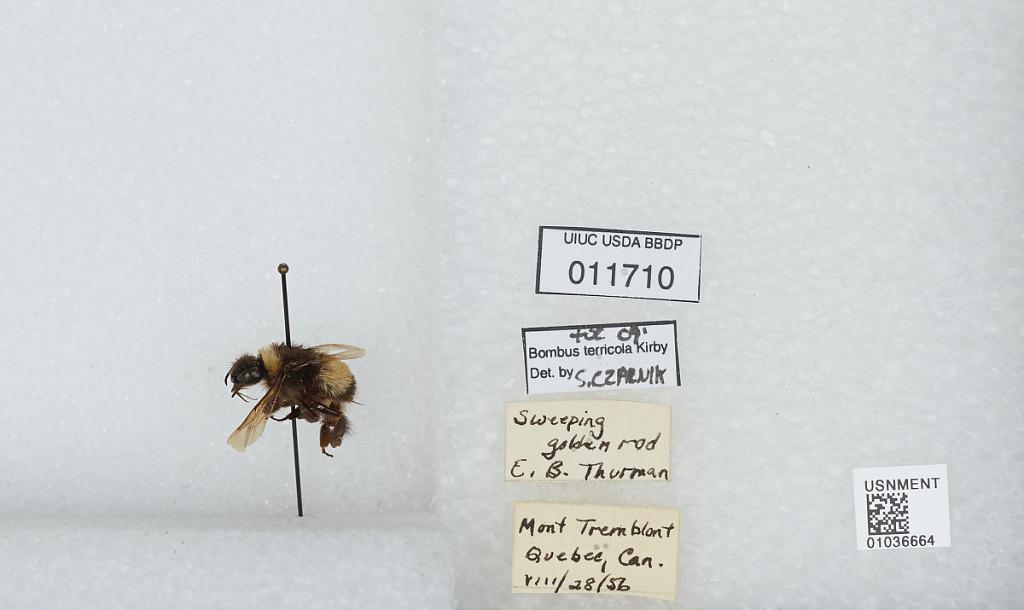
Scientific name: Bombus (Bombus) terricola Kirby
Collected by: E. Thurman
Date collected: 1956-8-28
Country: Canada
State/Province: Quebec
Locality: Mont Tremblant
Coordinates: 46.1614, -74.5603
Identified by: Czarnik, S.